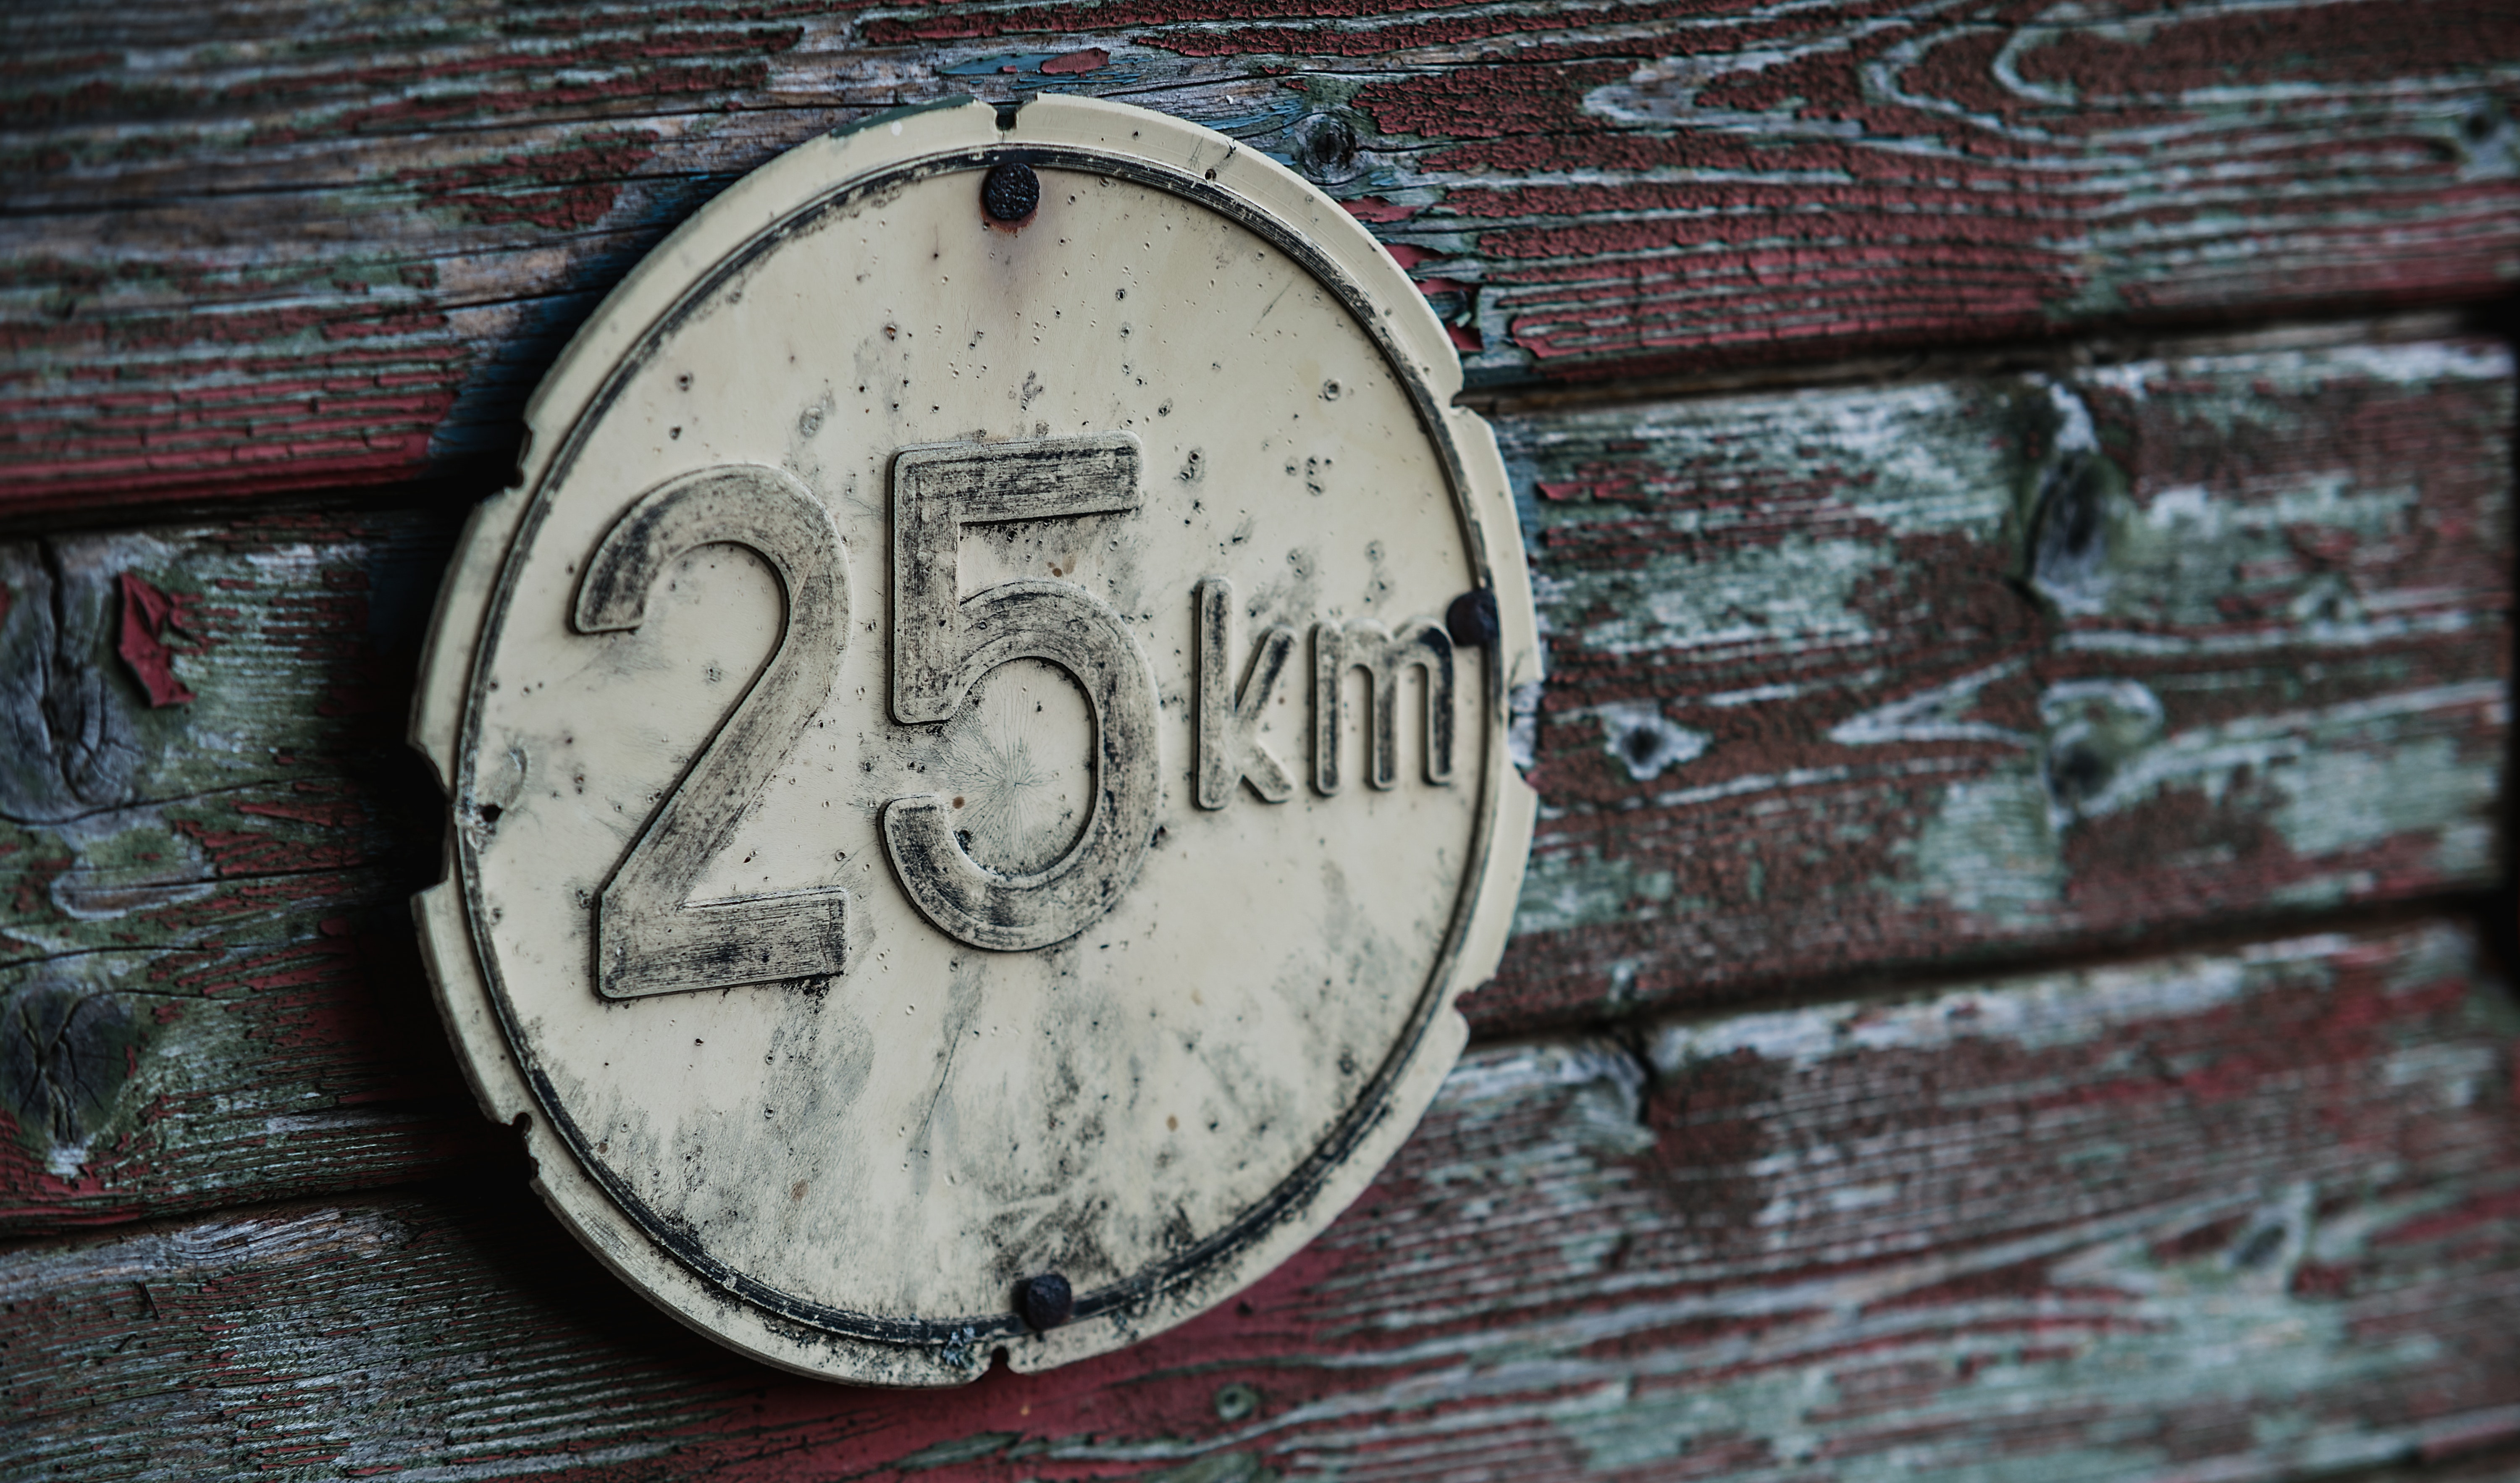
wall, brick, wood, circle, number, brickwork, world, art